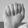
ASL letter: A